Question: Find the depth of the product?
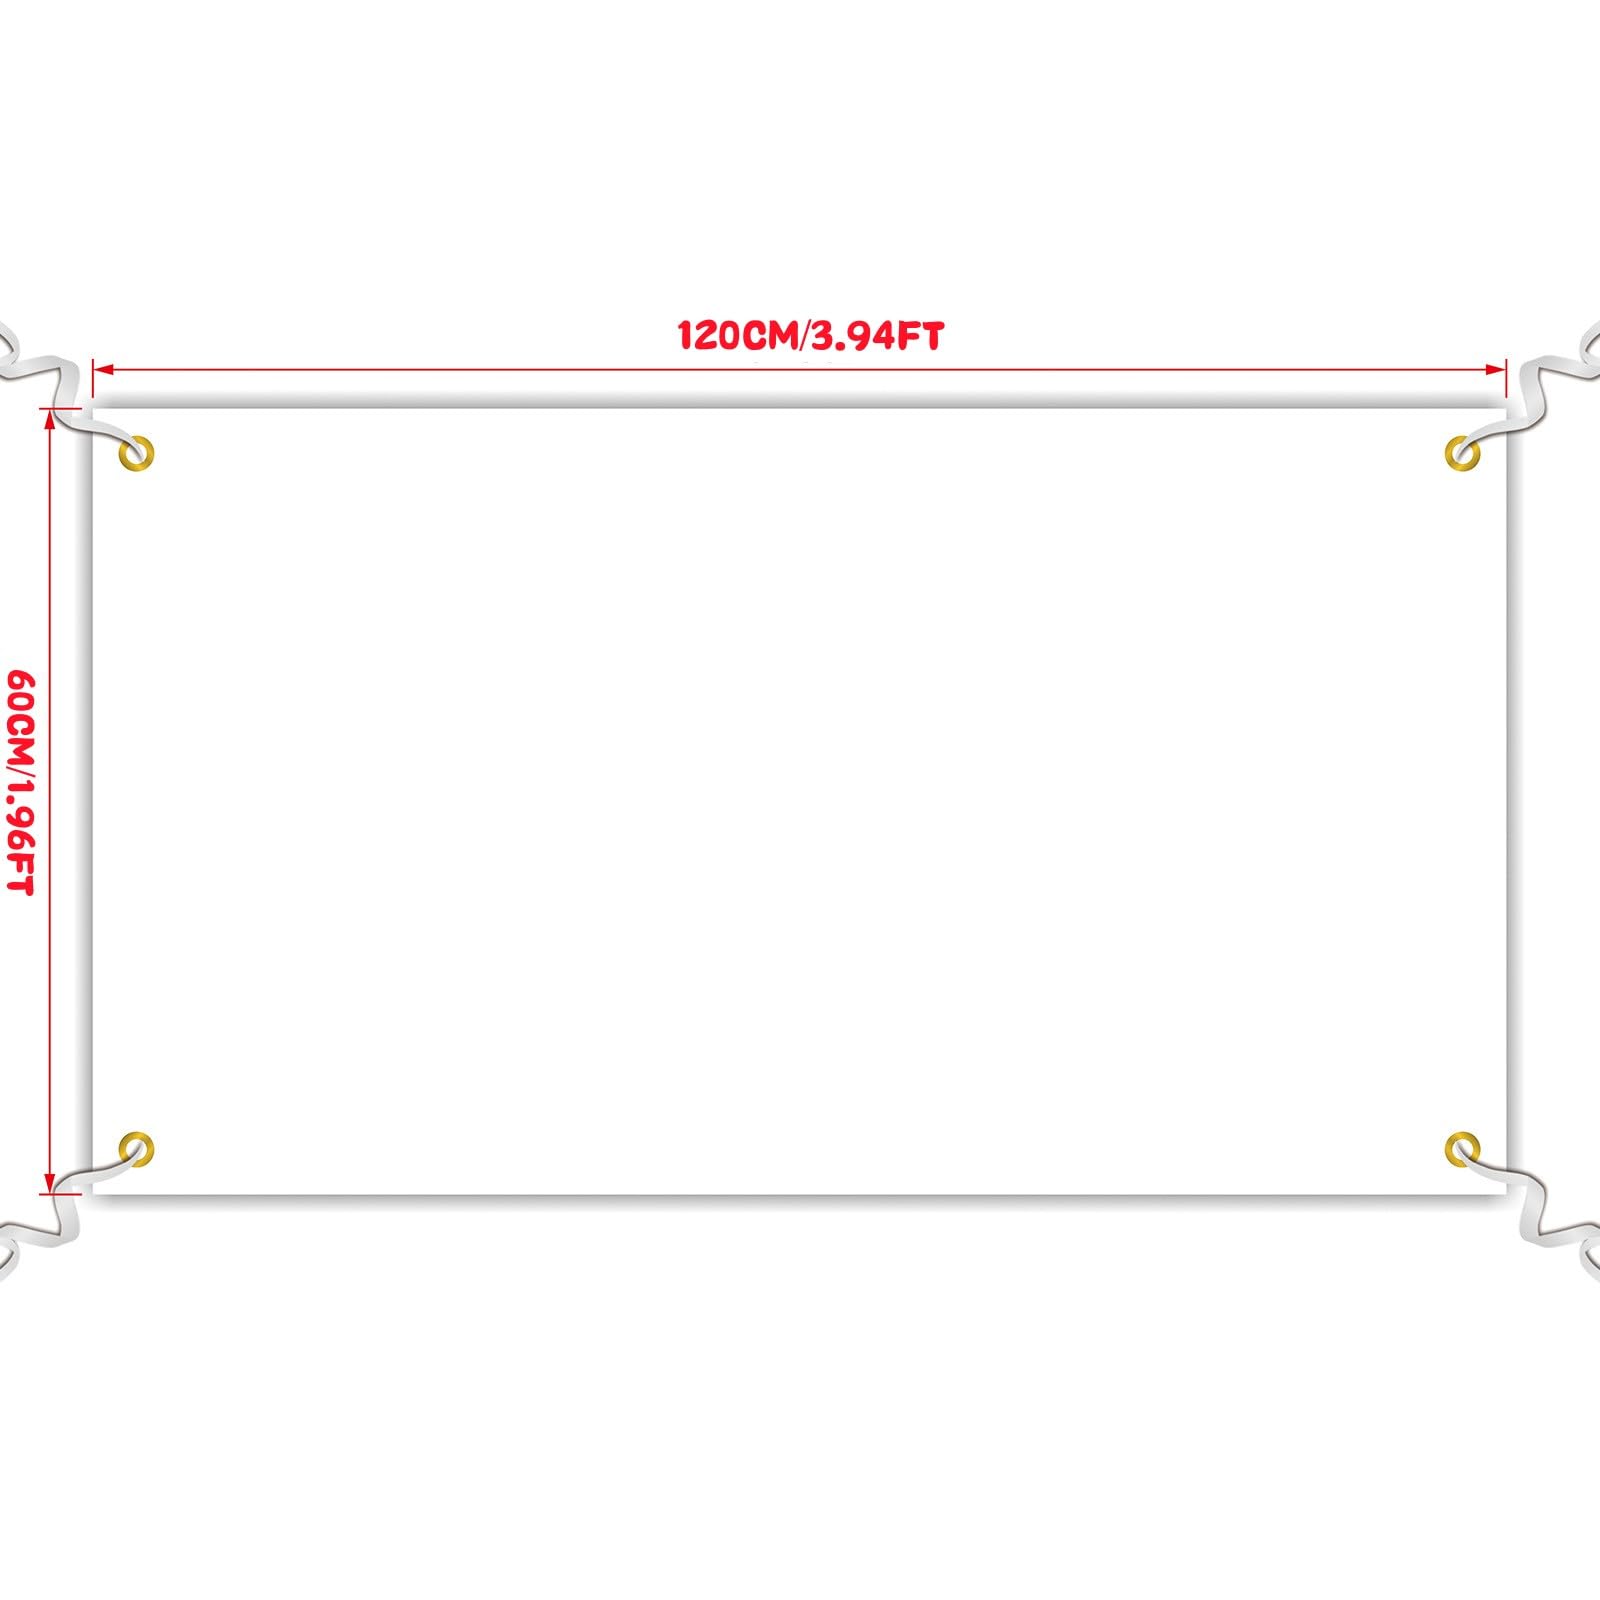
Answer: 120.0 centimetre